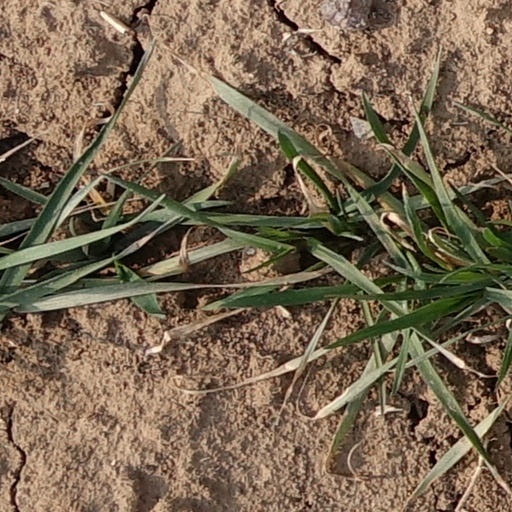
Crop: wheat